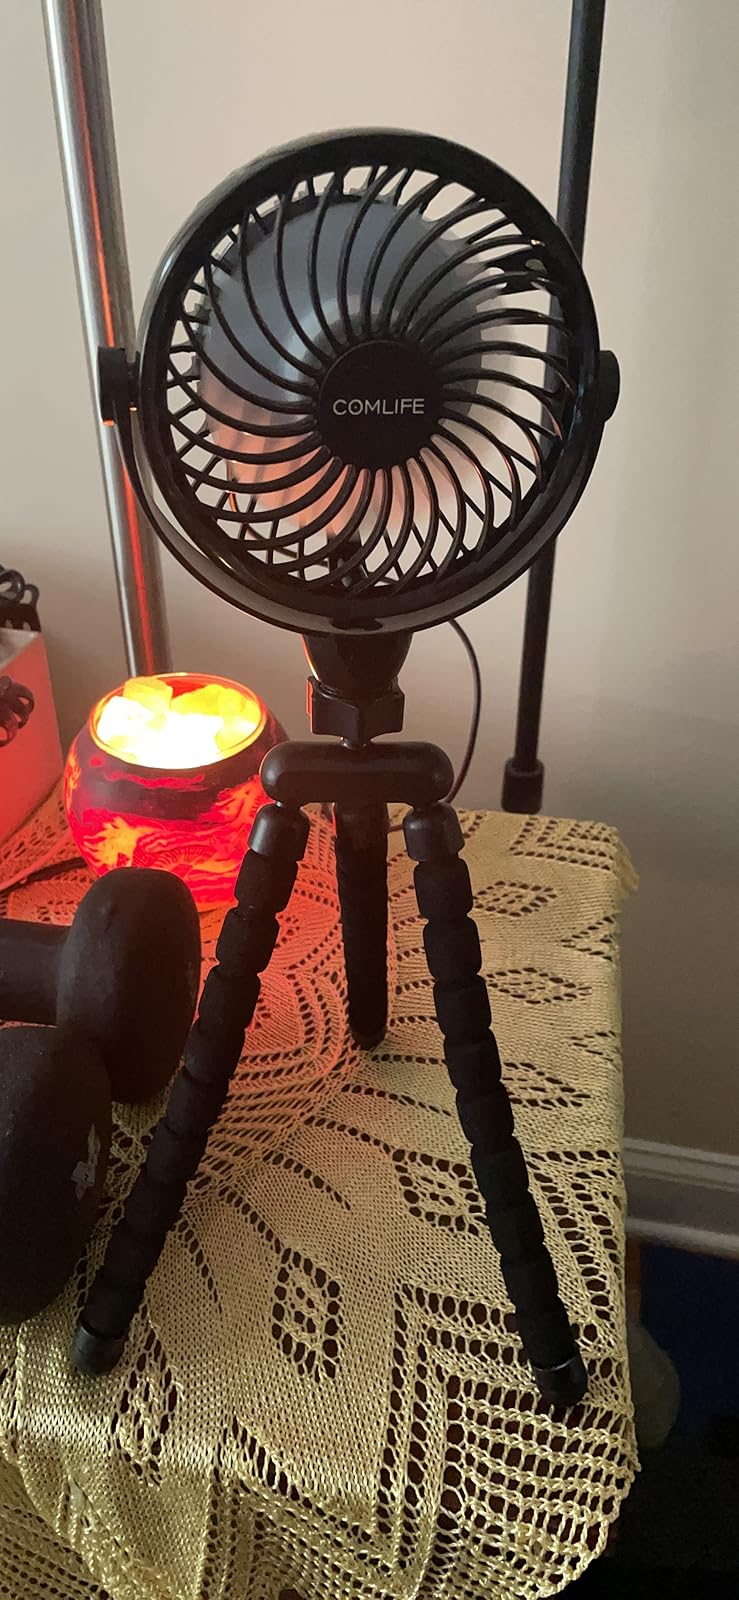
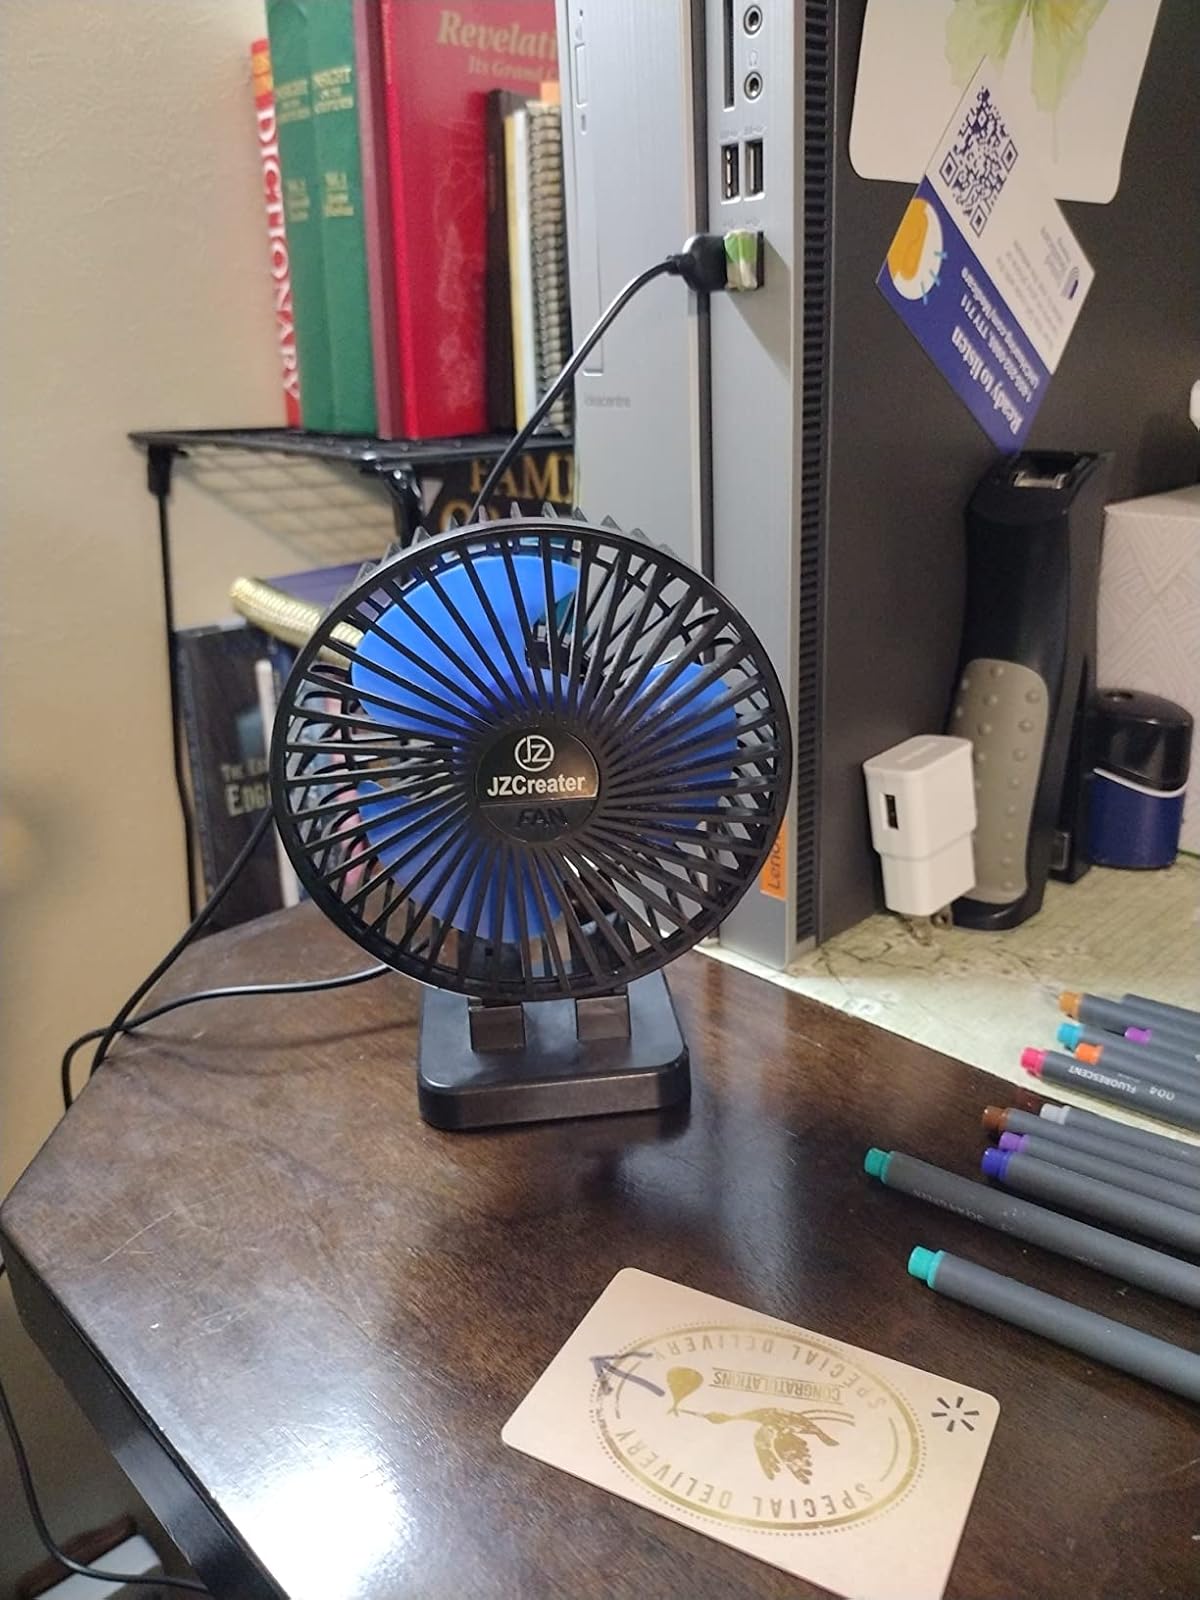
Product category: fan
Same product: no